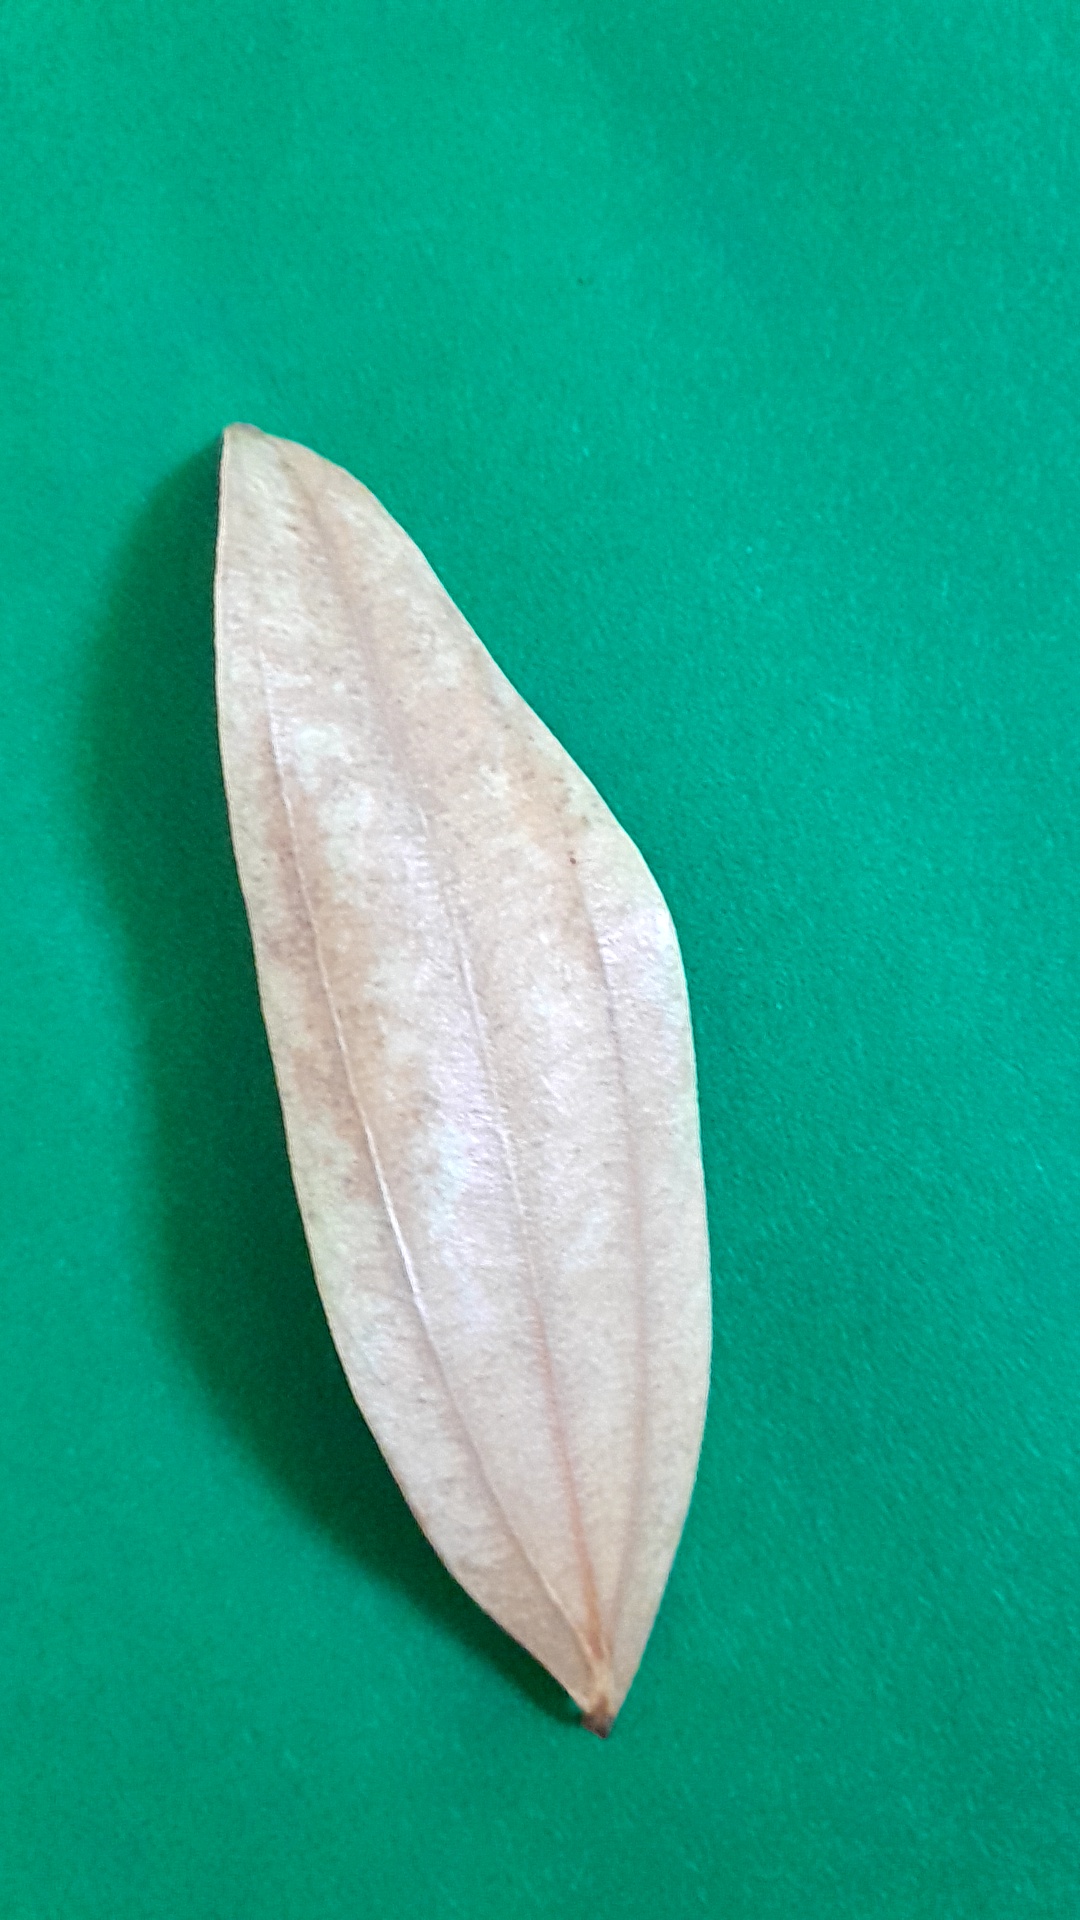
Label: Dry Leaf